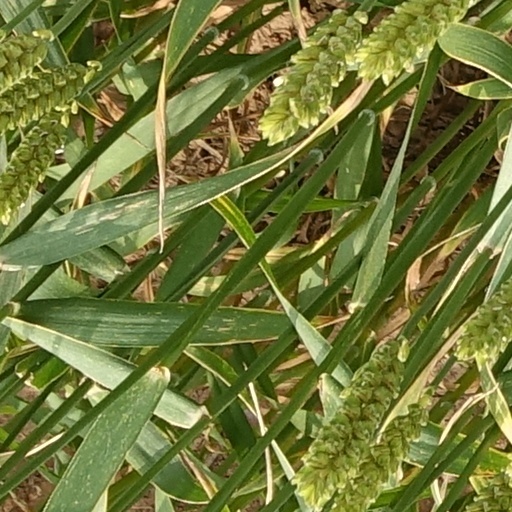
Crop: wheat